William Long (surgeon)

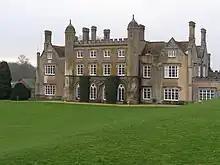
Marwell Hall

William Long purchased Marwell Hall near Winchester, Hampshire about 1798, and between 1812 and 1816 made considerable alterations, resulting in what is now the house as it stands today. He was a compassionate man, and when resident at his country seat away from London, he always gave his advice and medicine generously to the poor of the surrounding neighbourhood.